William Finch (diplomat)

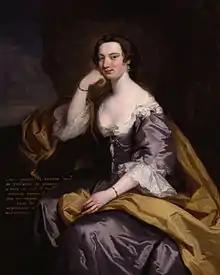
lady Charlotte Fermor

He married as his second wife Lady Charlotte Fermor, daughter of Thomas Fermor, 1st Earl of Pomfret on 9 August 1746, Horace Walpole described him as Attractive "comely black widower". They had a son and four daughters: